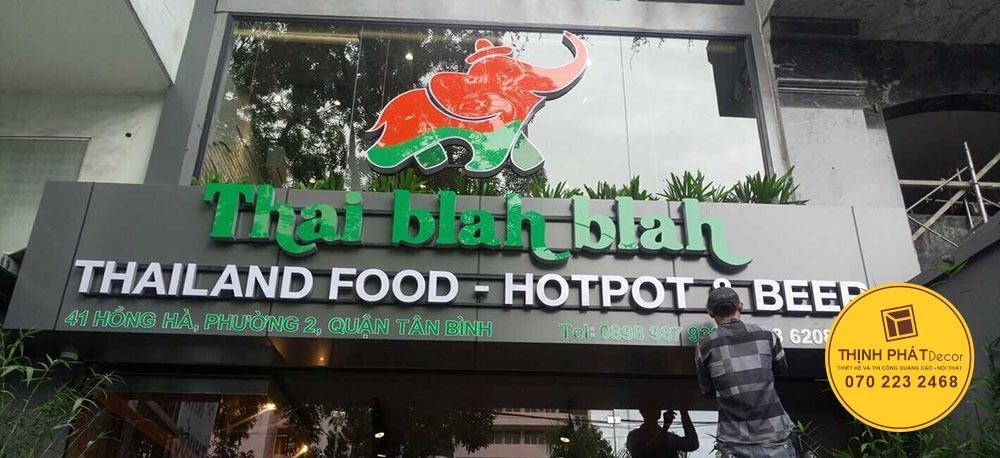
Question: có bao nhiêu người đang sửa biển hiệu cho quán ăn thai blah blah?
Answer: một người